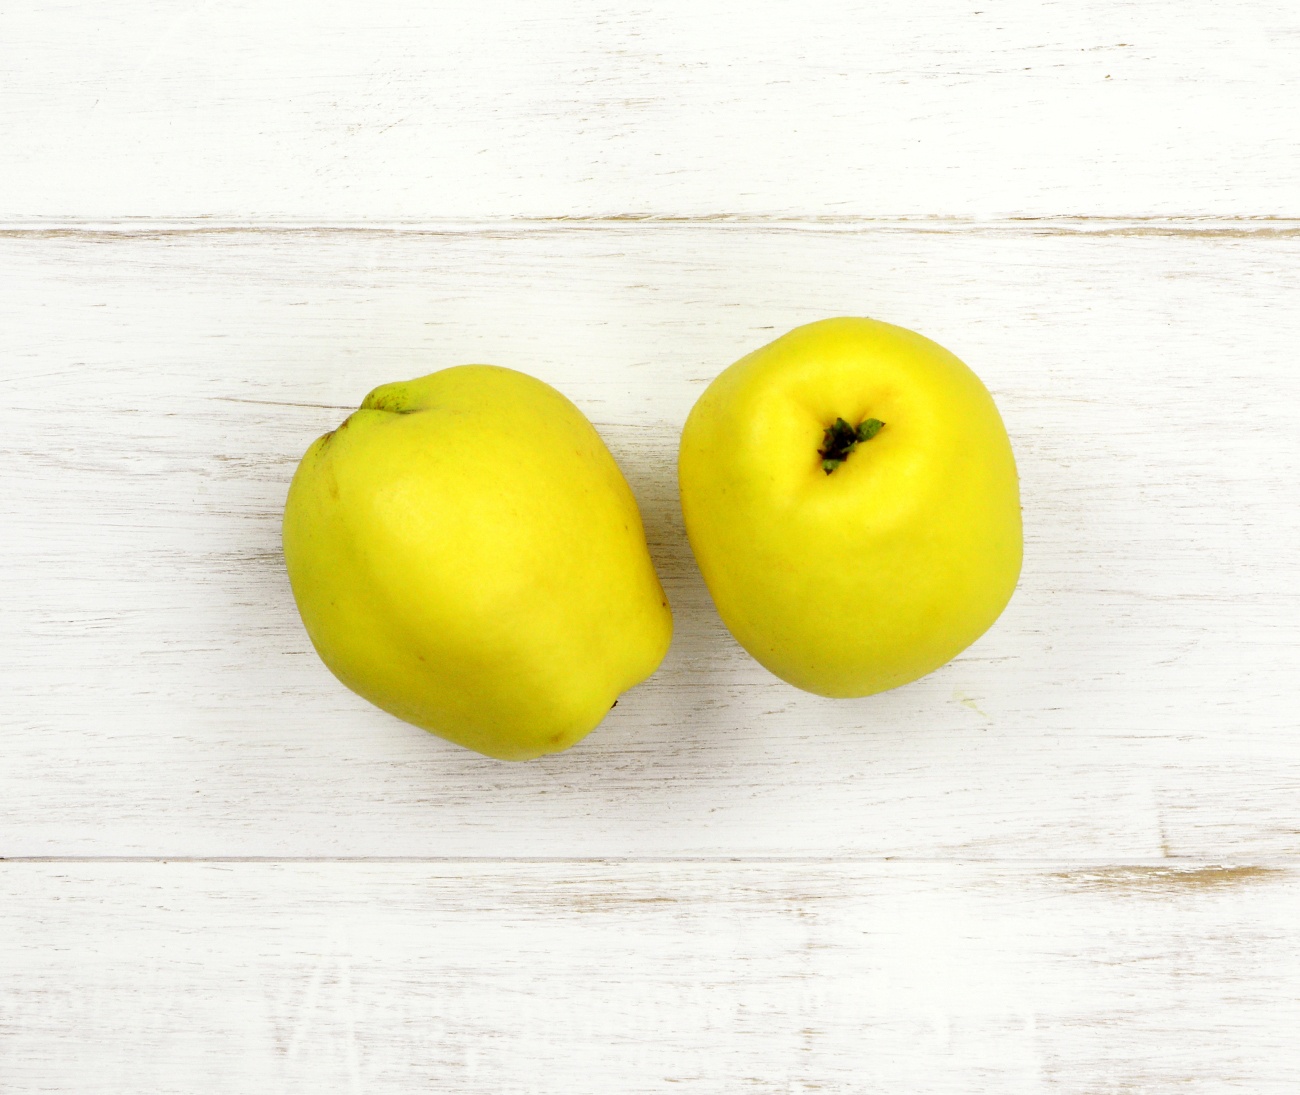
Quince (1kg)
Quince is an ancient fruit, found in Roman cooking and grown across Turkey and southeast Asia. It grows on small trees and is closely related to apples and pears, but it lacks their immediate edibility and appeal.
Brand: Fruit 4 London
Category: Food, Beverages & Tobacco > Food Items > Fruits & Vegetables > Fresh & Frozen Fruits > Quince